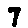
Label: 7